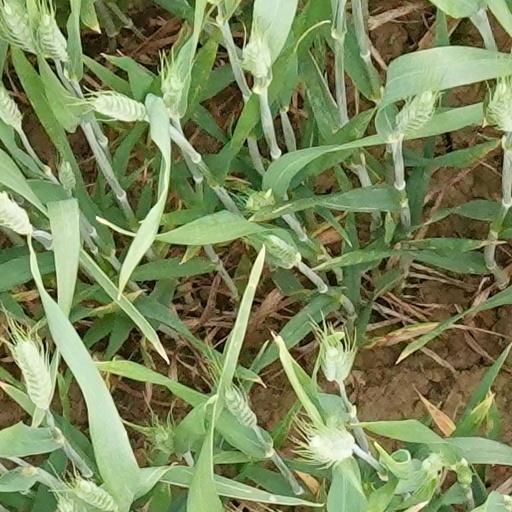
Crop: wheat